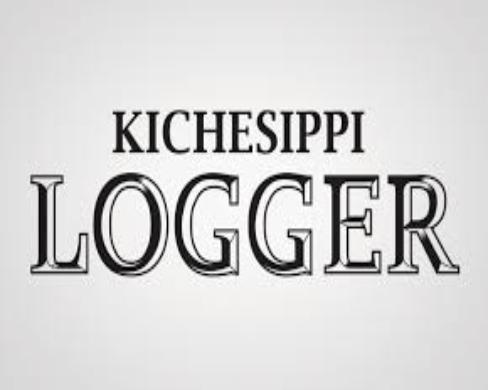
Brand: kichesippi-2
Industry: Food